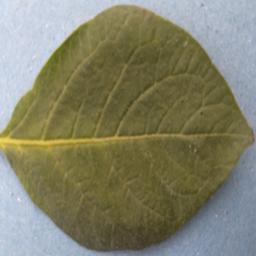
Etiqueta: Sana